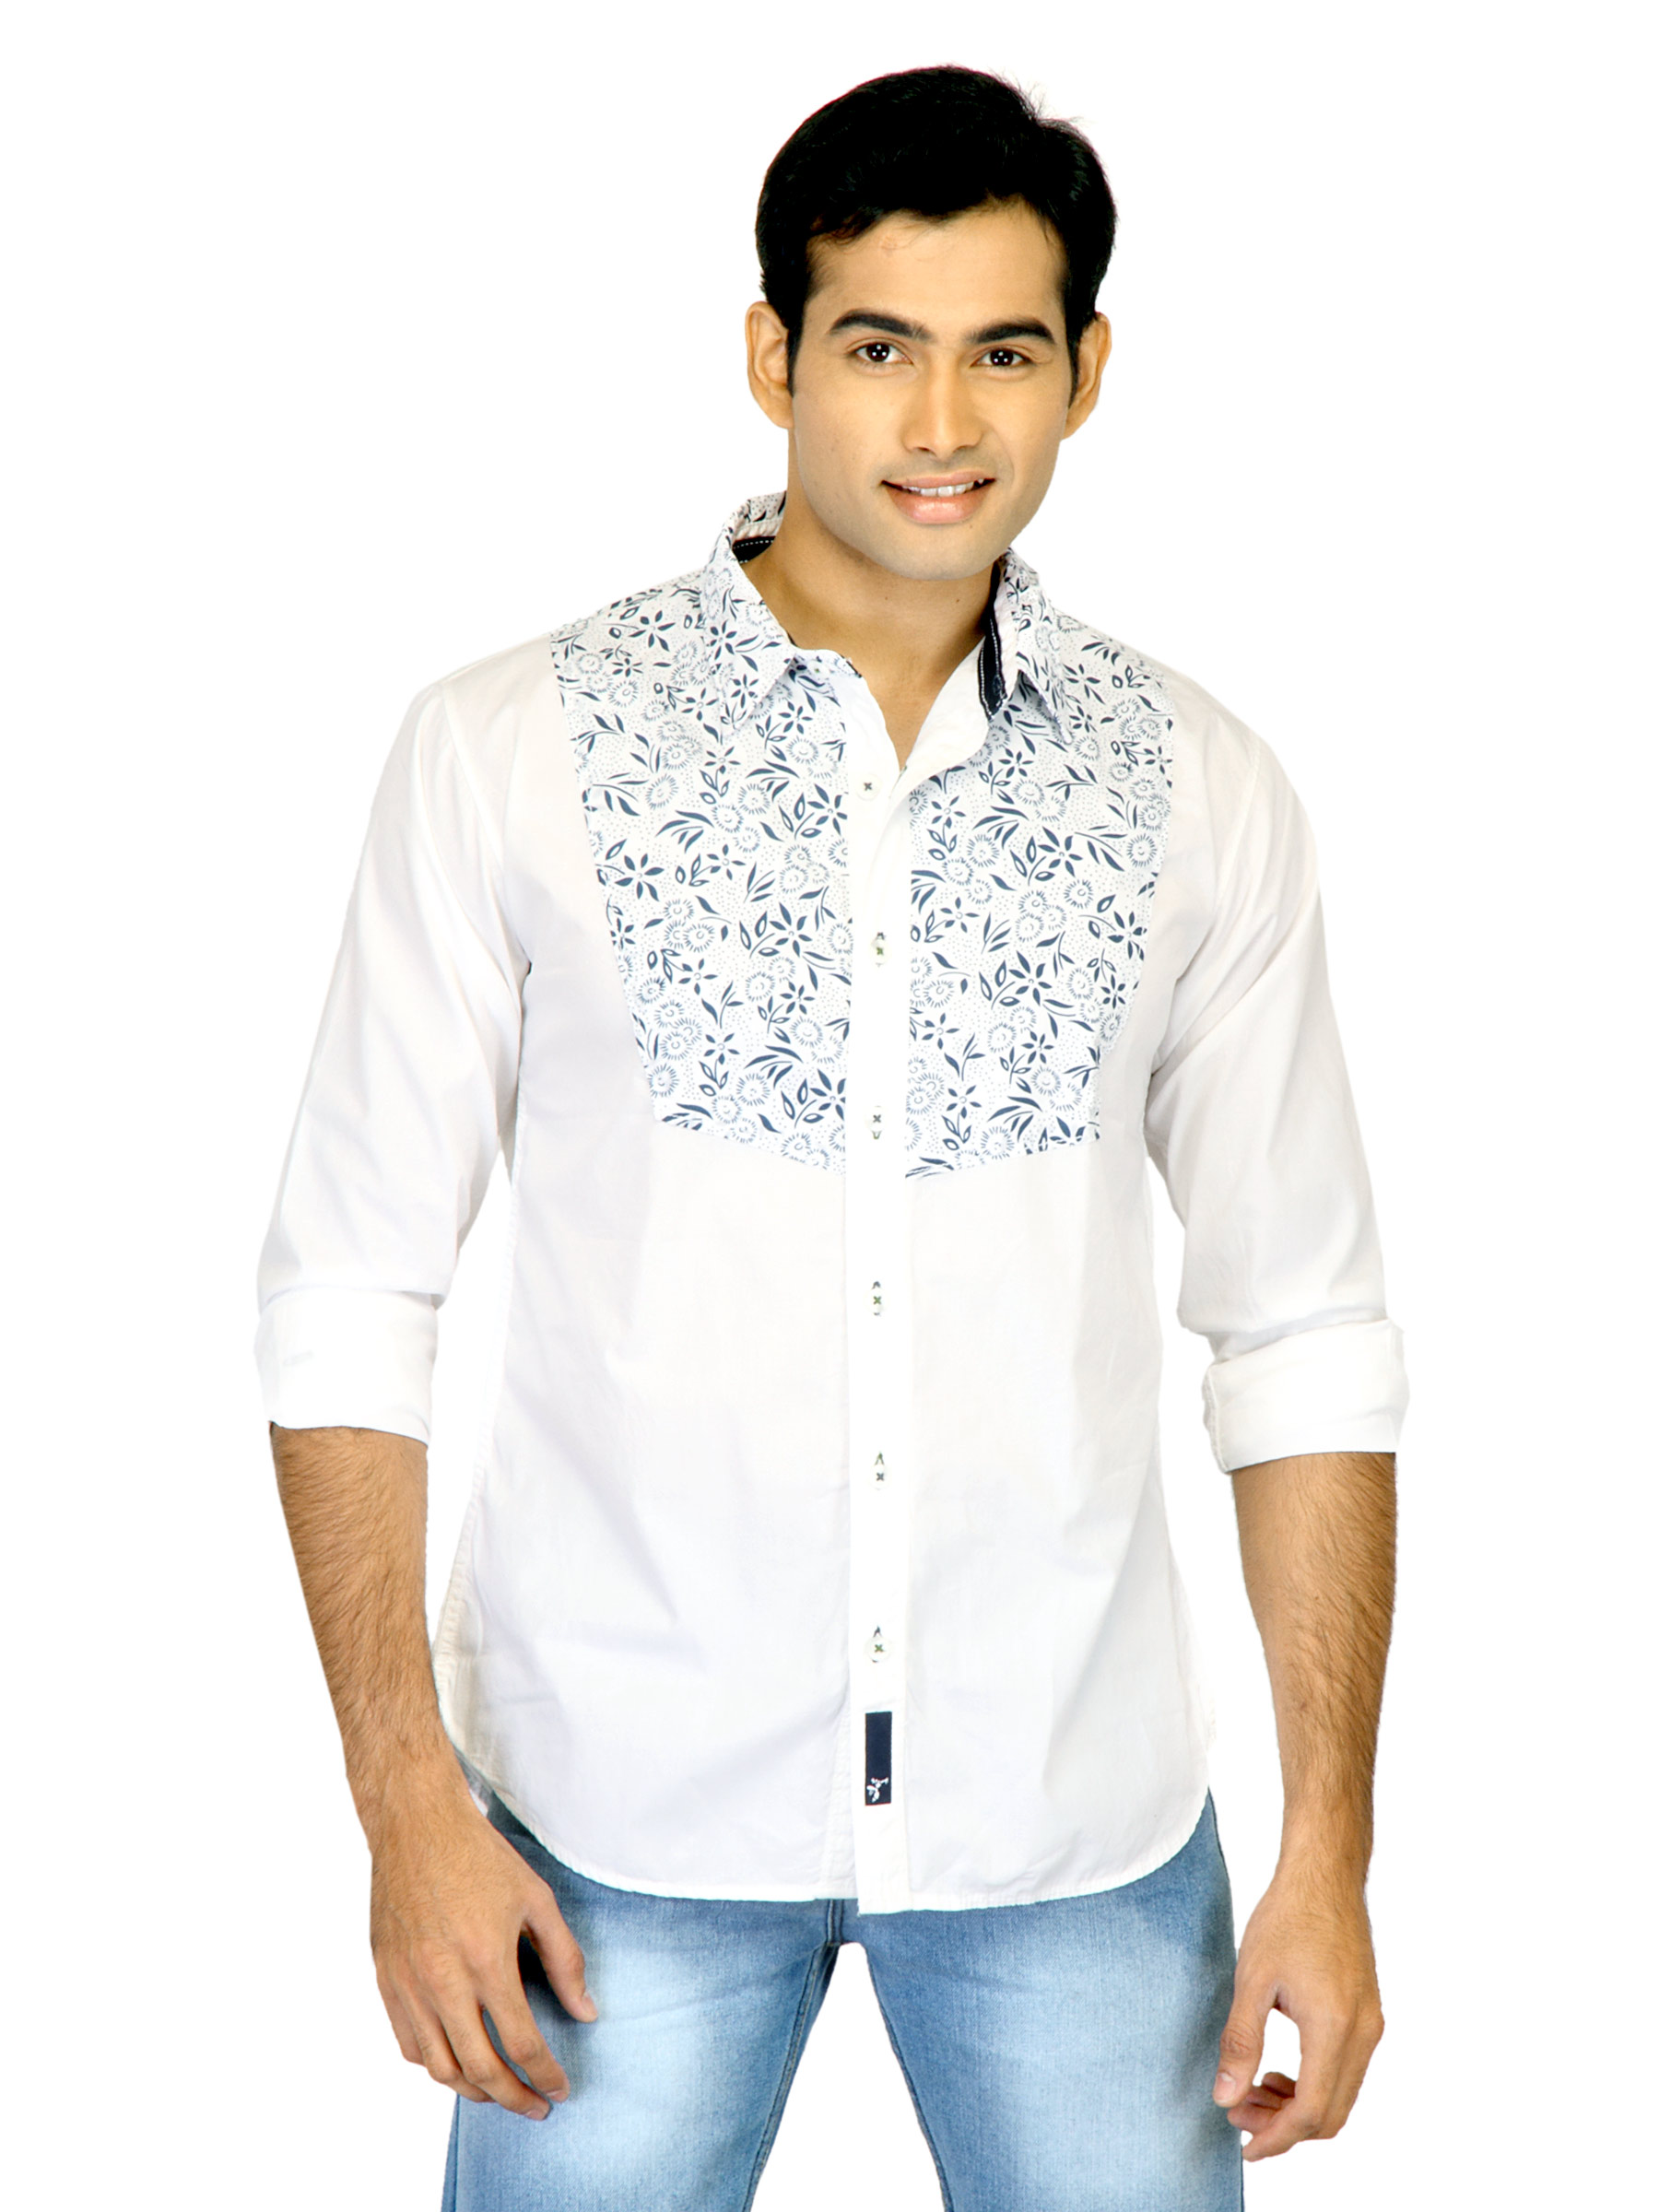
Probase Men Printed White Shirts
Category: Apparel / Topwear / Shirts
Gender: Men
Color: White
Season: Fall 2011
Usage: Casual